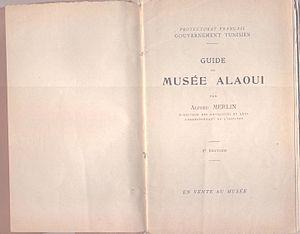
Guide du musée Alaoui par Alfred Merlin Page 1-2
Alfred Merlin, né le 13 mars 1876 à Orléans et décédé le 16 mars 1965 à Neuilly-sur-Seine, est un historien, archéologue, pionnier et fondateur de l'archéologie sous-marine, numismate et épigraphiste français.
La Bibliothèque diocésaine de Tunis ou Bibliothèque des sciences religieuses de Tunis est une bibliothèque tunisienne située à Tunis. Dépendant de l'archidiocèse de Tunis et spécialisée dans les sciences des religions, elle a pour but de se mettre au service du dialogue entre les religions et les cultures.